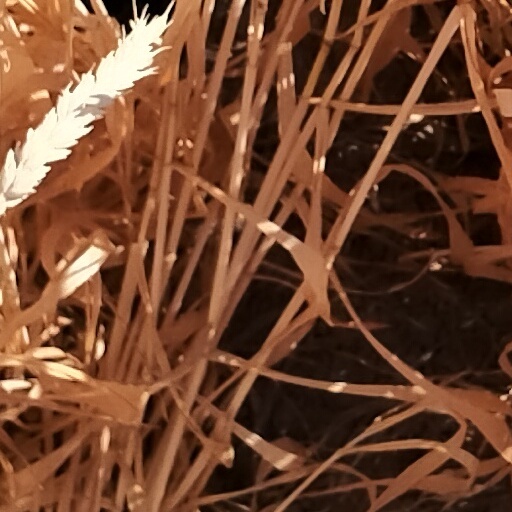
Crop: wheat